Leah Flanagan

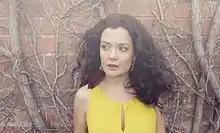
Flanagan in 2012

She was invited to perform as a featured soloist in the first Australian production of Leonard Bernstein's "MASS" at the 2012 Adelaide Festival.